Ero guro nansensu

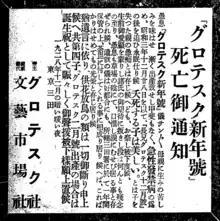
A newspaper headline announcing the ban of Hokumei Umehara's magazine "Grotesque". Umehara was extolled as the "King of Underground Publishing" in culture. (December 1928)

Because punishment for publishing media that was banned was minimal (the maximum jail sentence was under two years, but most publishers were simply fined), there were some people who specialized in publishing such media. Miyatake Gaikotsu's literature was repeatedly banned throughout the , , and eras, and even during the occupation of Japan through Allied General Headquarters. However, one such writer named Hokumei Umehara was placed under constant surveillance and eventually deported from Japan.